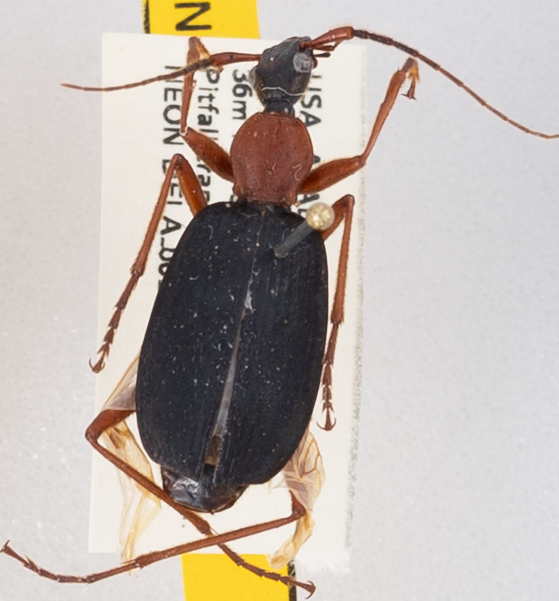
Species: Galerita bicolor
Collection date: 2019-05-20
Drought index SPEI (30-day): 0.63
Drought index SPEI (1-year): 1.28
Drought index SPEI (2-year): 2.09